Volcanic plug

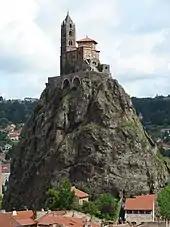
Saint Michel d'Aiguilhe chapel, on top of a volcanic plug in Le Puy-en-Velay, France.

A volcanic plug is situated in the town of Motta Sant'Anastasia in Italy.